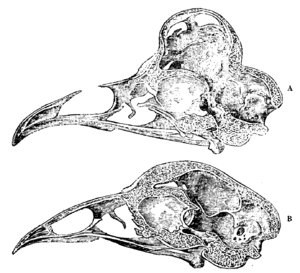
La padoue est une race de poule domestique européenne d'ornement, fameuse pour sa grande huppe.